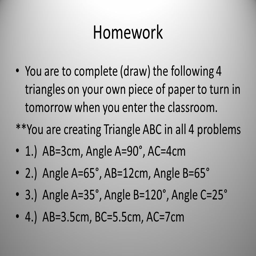
homework you are to complete the following triangles on your own piece of paper to turn in tomorrow when you enter the classroom .